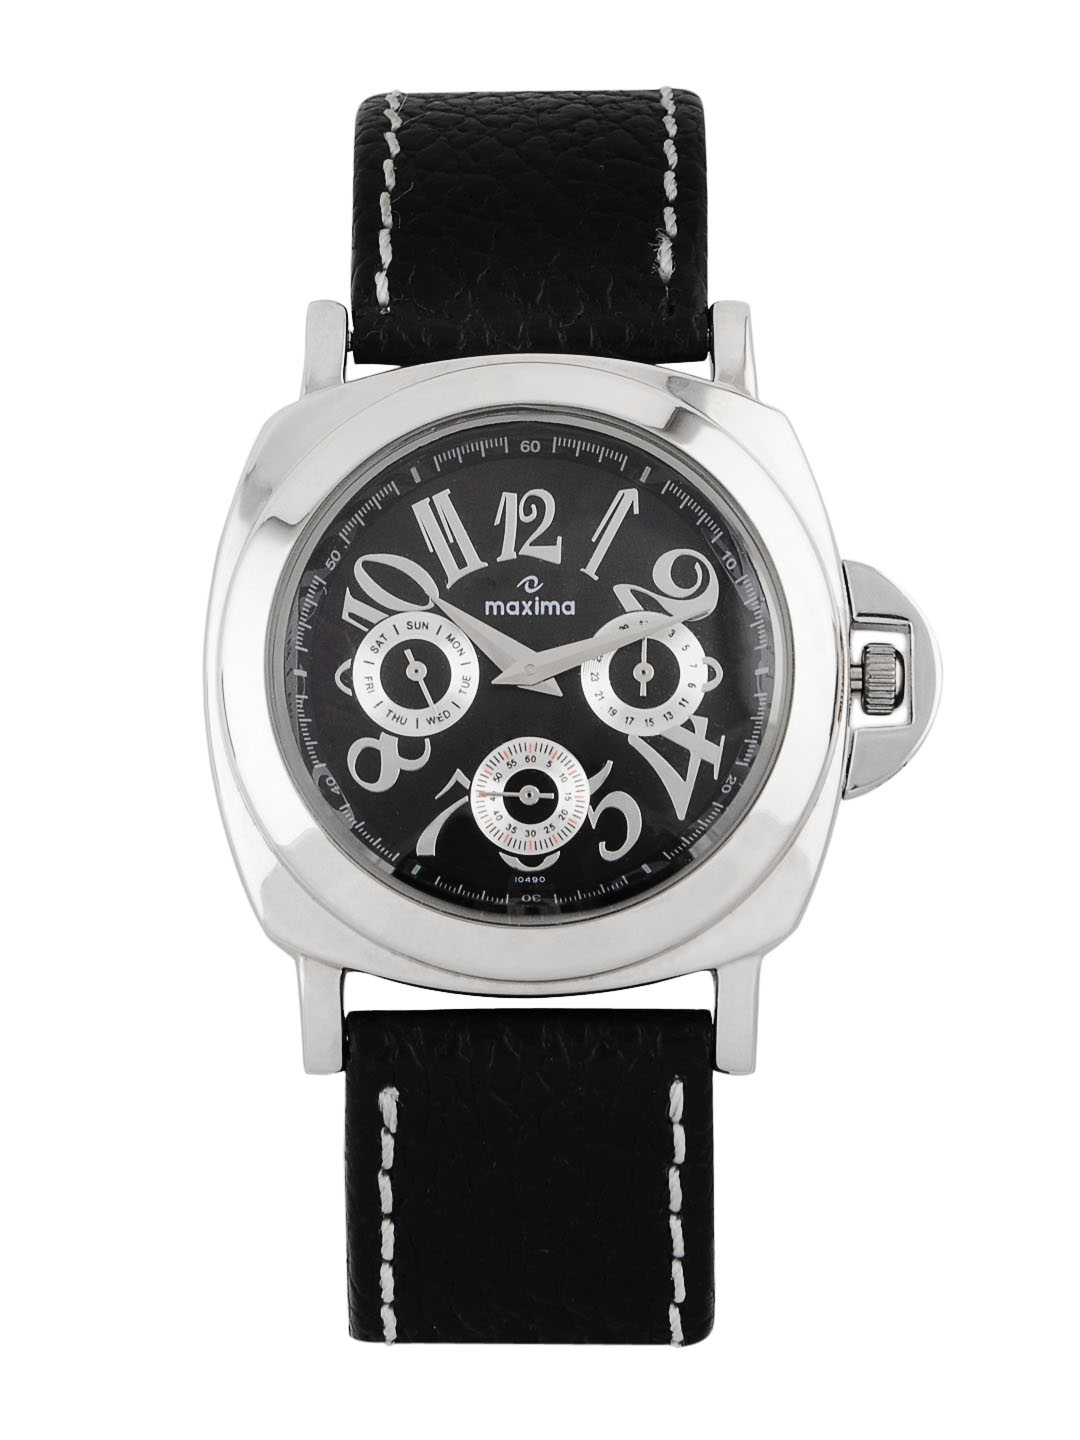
Maxima Men Black Analog Chronograph Watch
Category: Accessories / Watches / Watches
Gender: Men
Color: Black
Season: Winter 2016
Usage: Casual